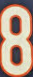
Number: 8